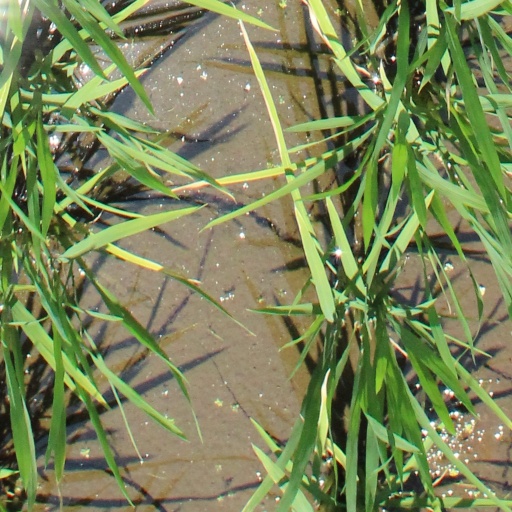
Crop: rice